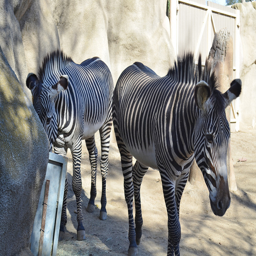
Two zebras are standing inside a zoo enclosure.
The zebras are walking, one is looking down
A couple of zebra standing next to each other near a stone wall.
Two Zebras are standing outdoors during the day time.
Two zebras in a rock-based enclosure during the day.